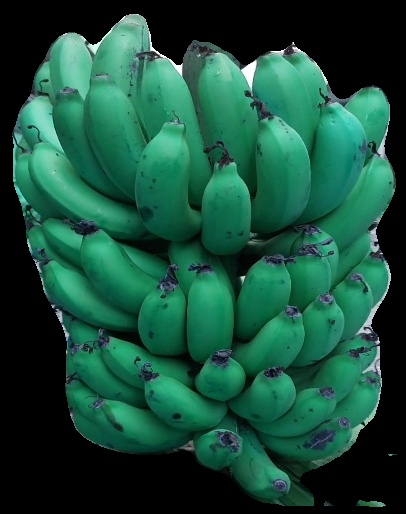
Variety: pachbale
Grade: grade2